Sky position (RA, Dec in degrees): 228.087, 13.566
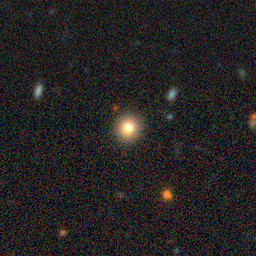
Galaxy morphology: Round Smooth Galaxies